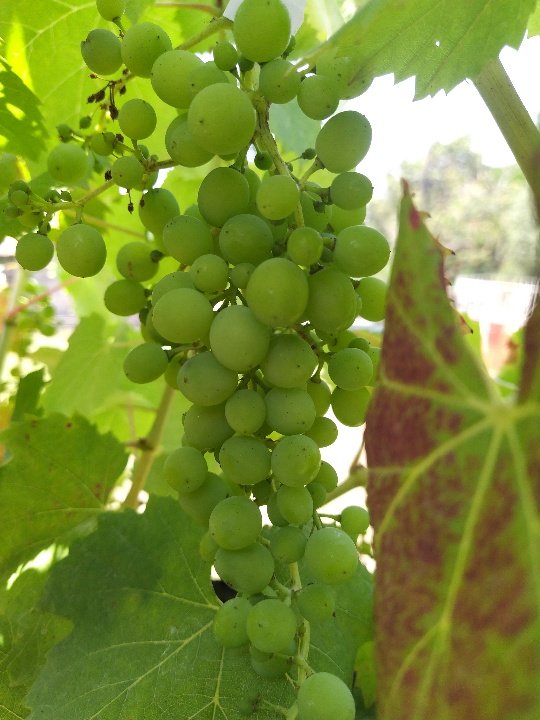
Berries visible: 98
Grape clusters: 1